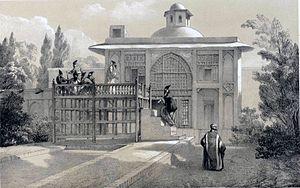
Habitation d'un Khan